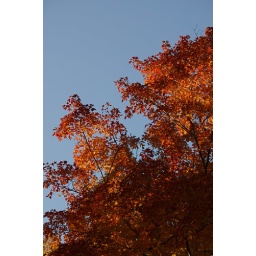
I love looking up and catching the bold colour of fall leaves against an amazing, clear blue sky.